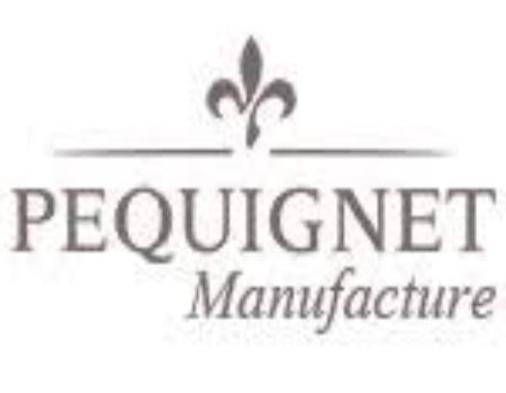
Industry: Clothes